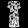
Label: Dress